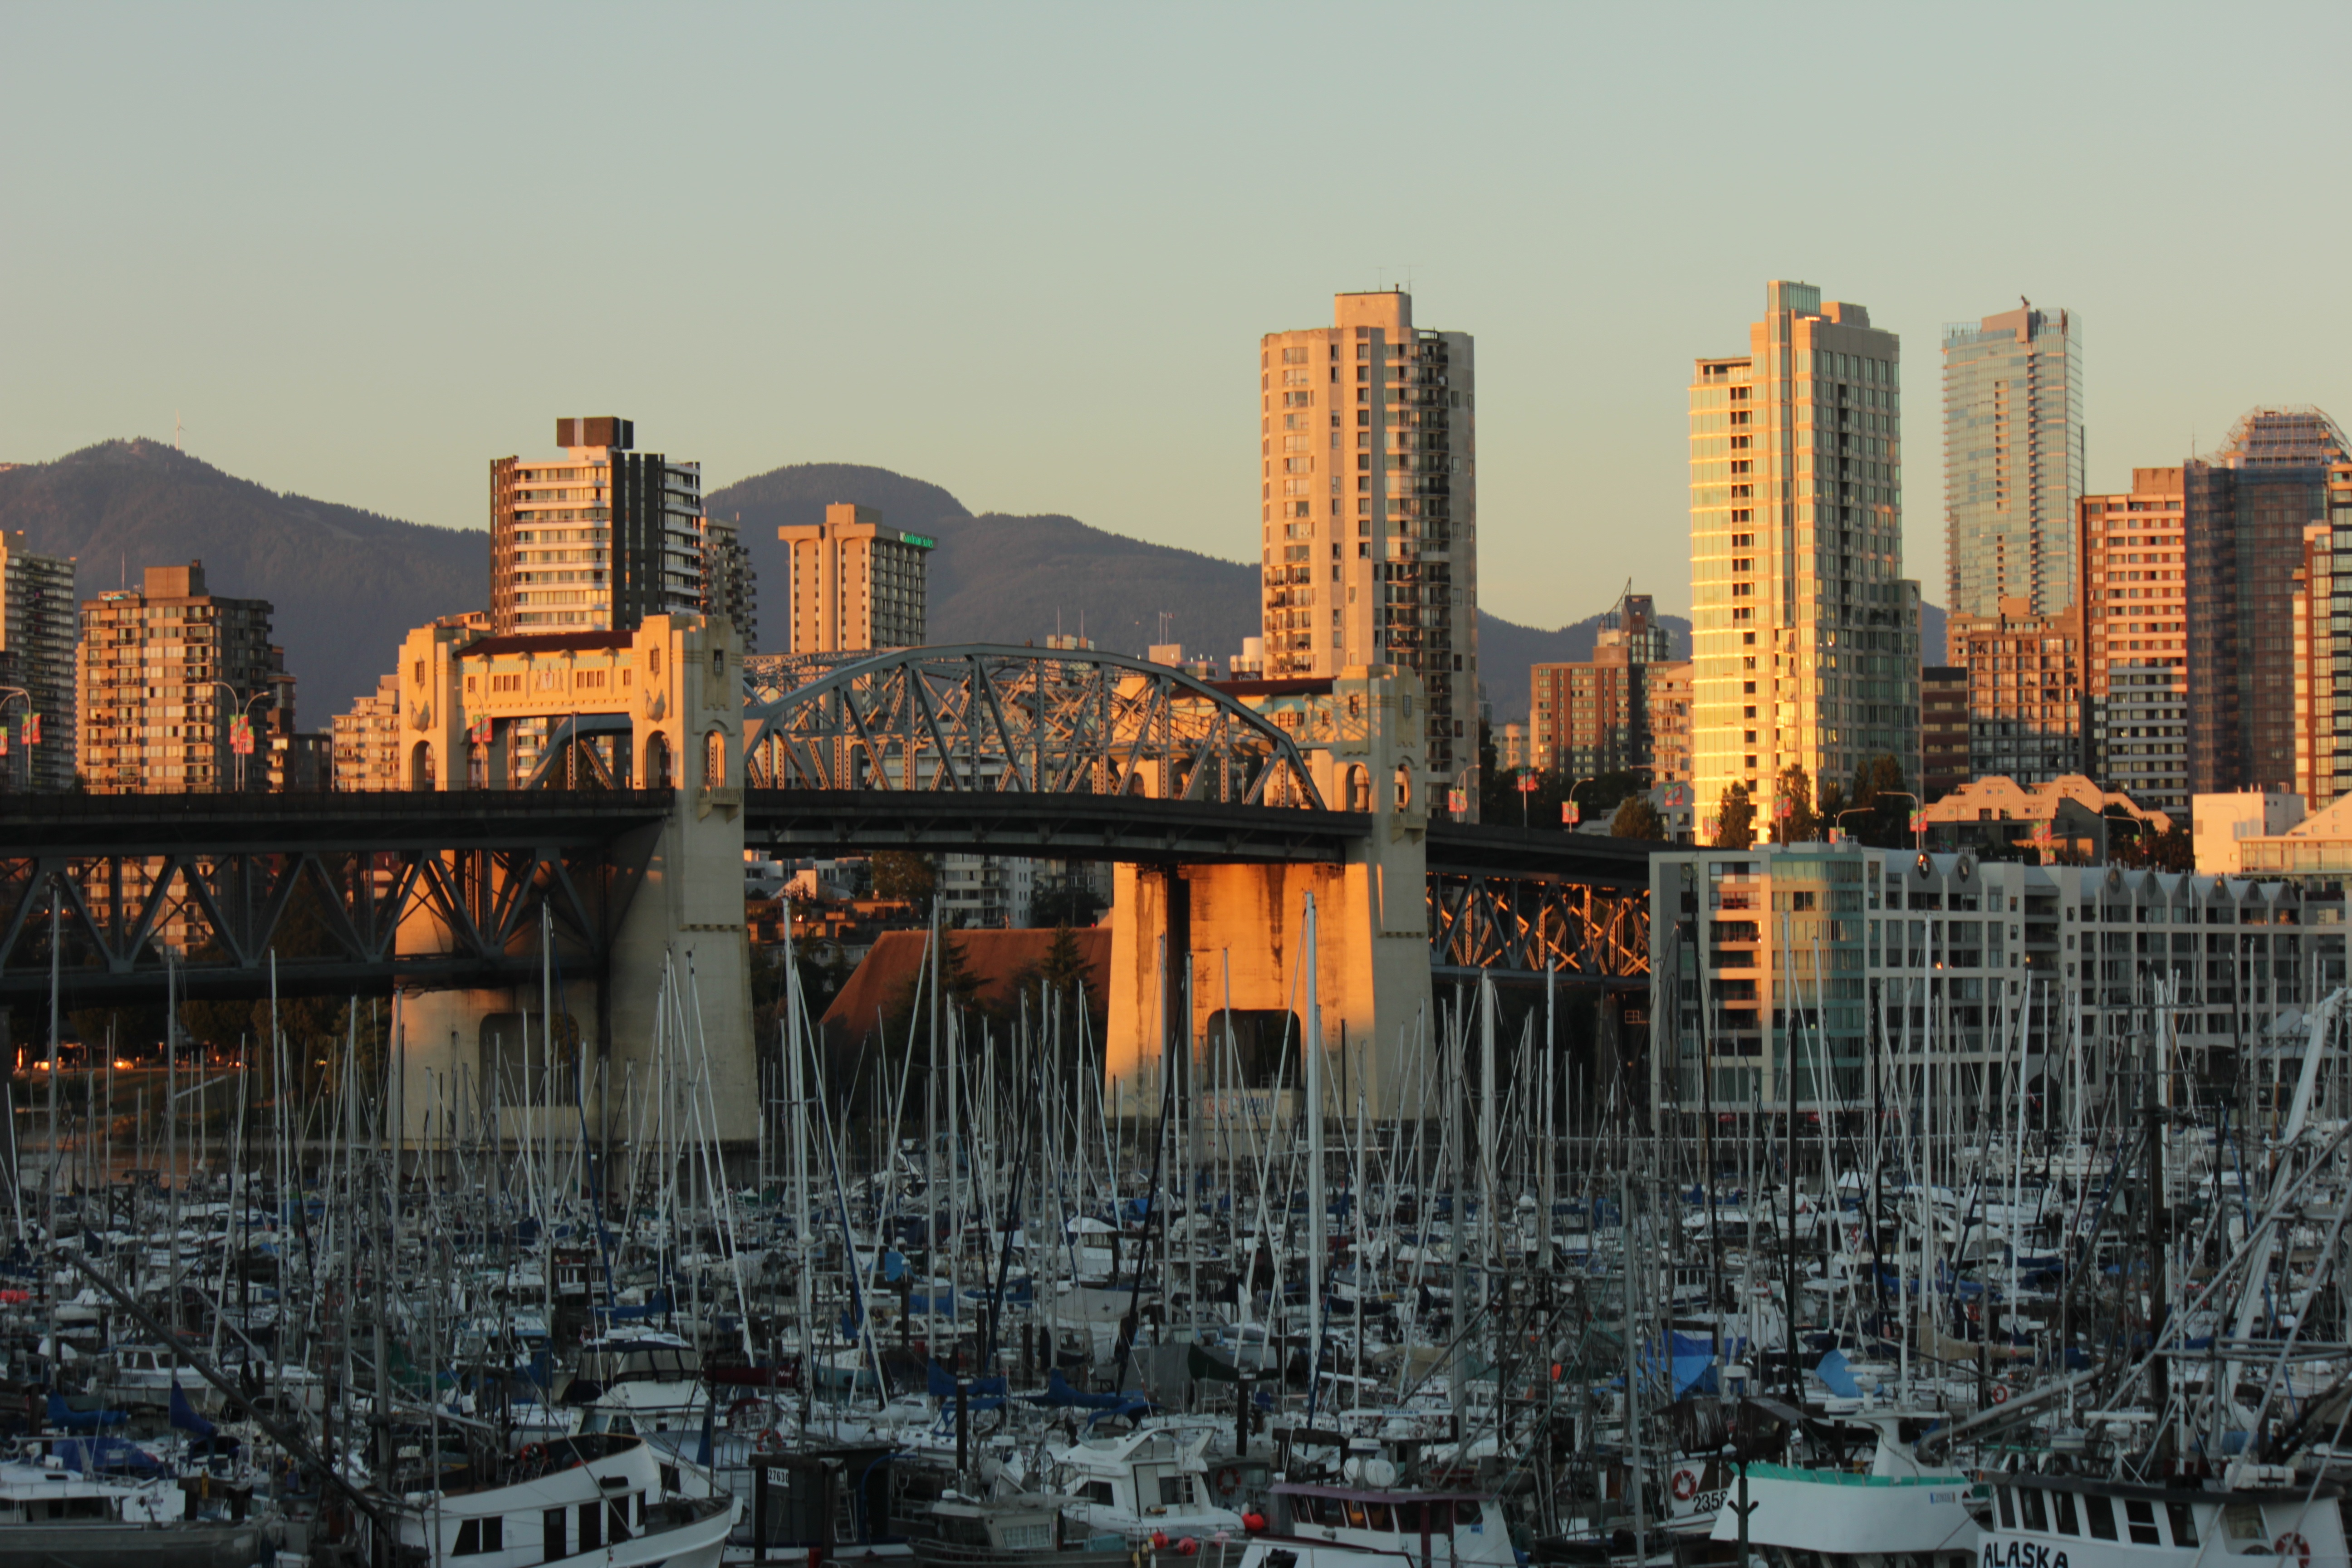
mountain, bridge, skyline, city, skyscraper, cityscape, panorama, downtown, dusk, evening, twilight, reflection, scenic, scenery, landmark, tourism, skyscrapers, canada, metropolis, urban area, human settlement, metropolitan area